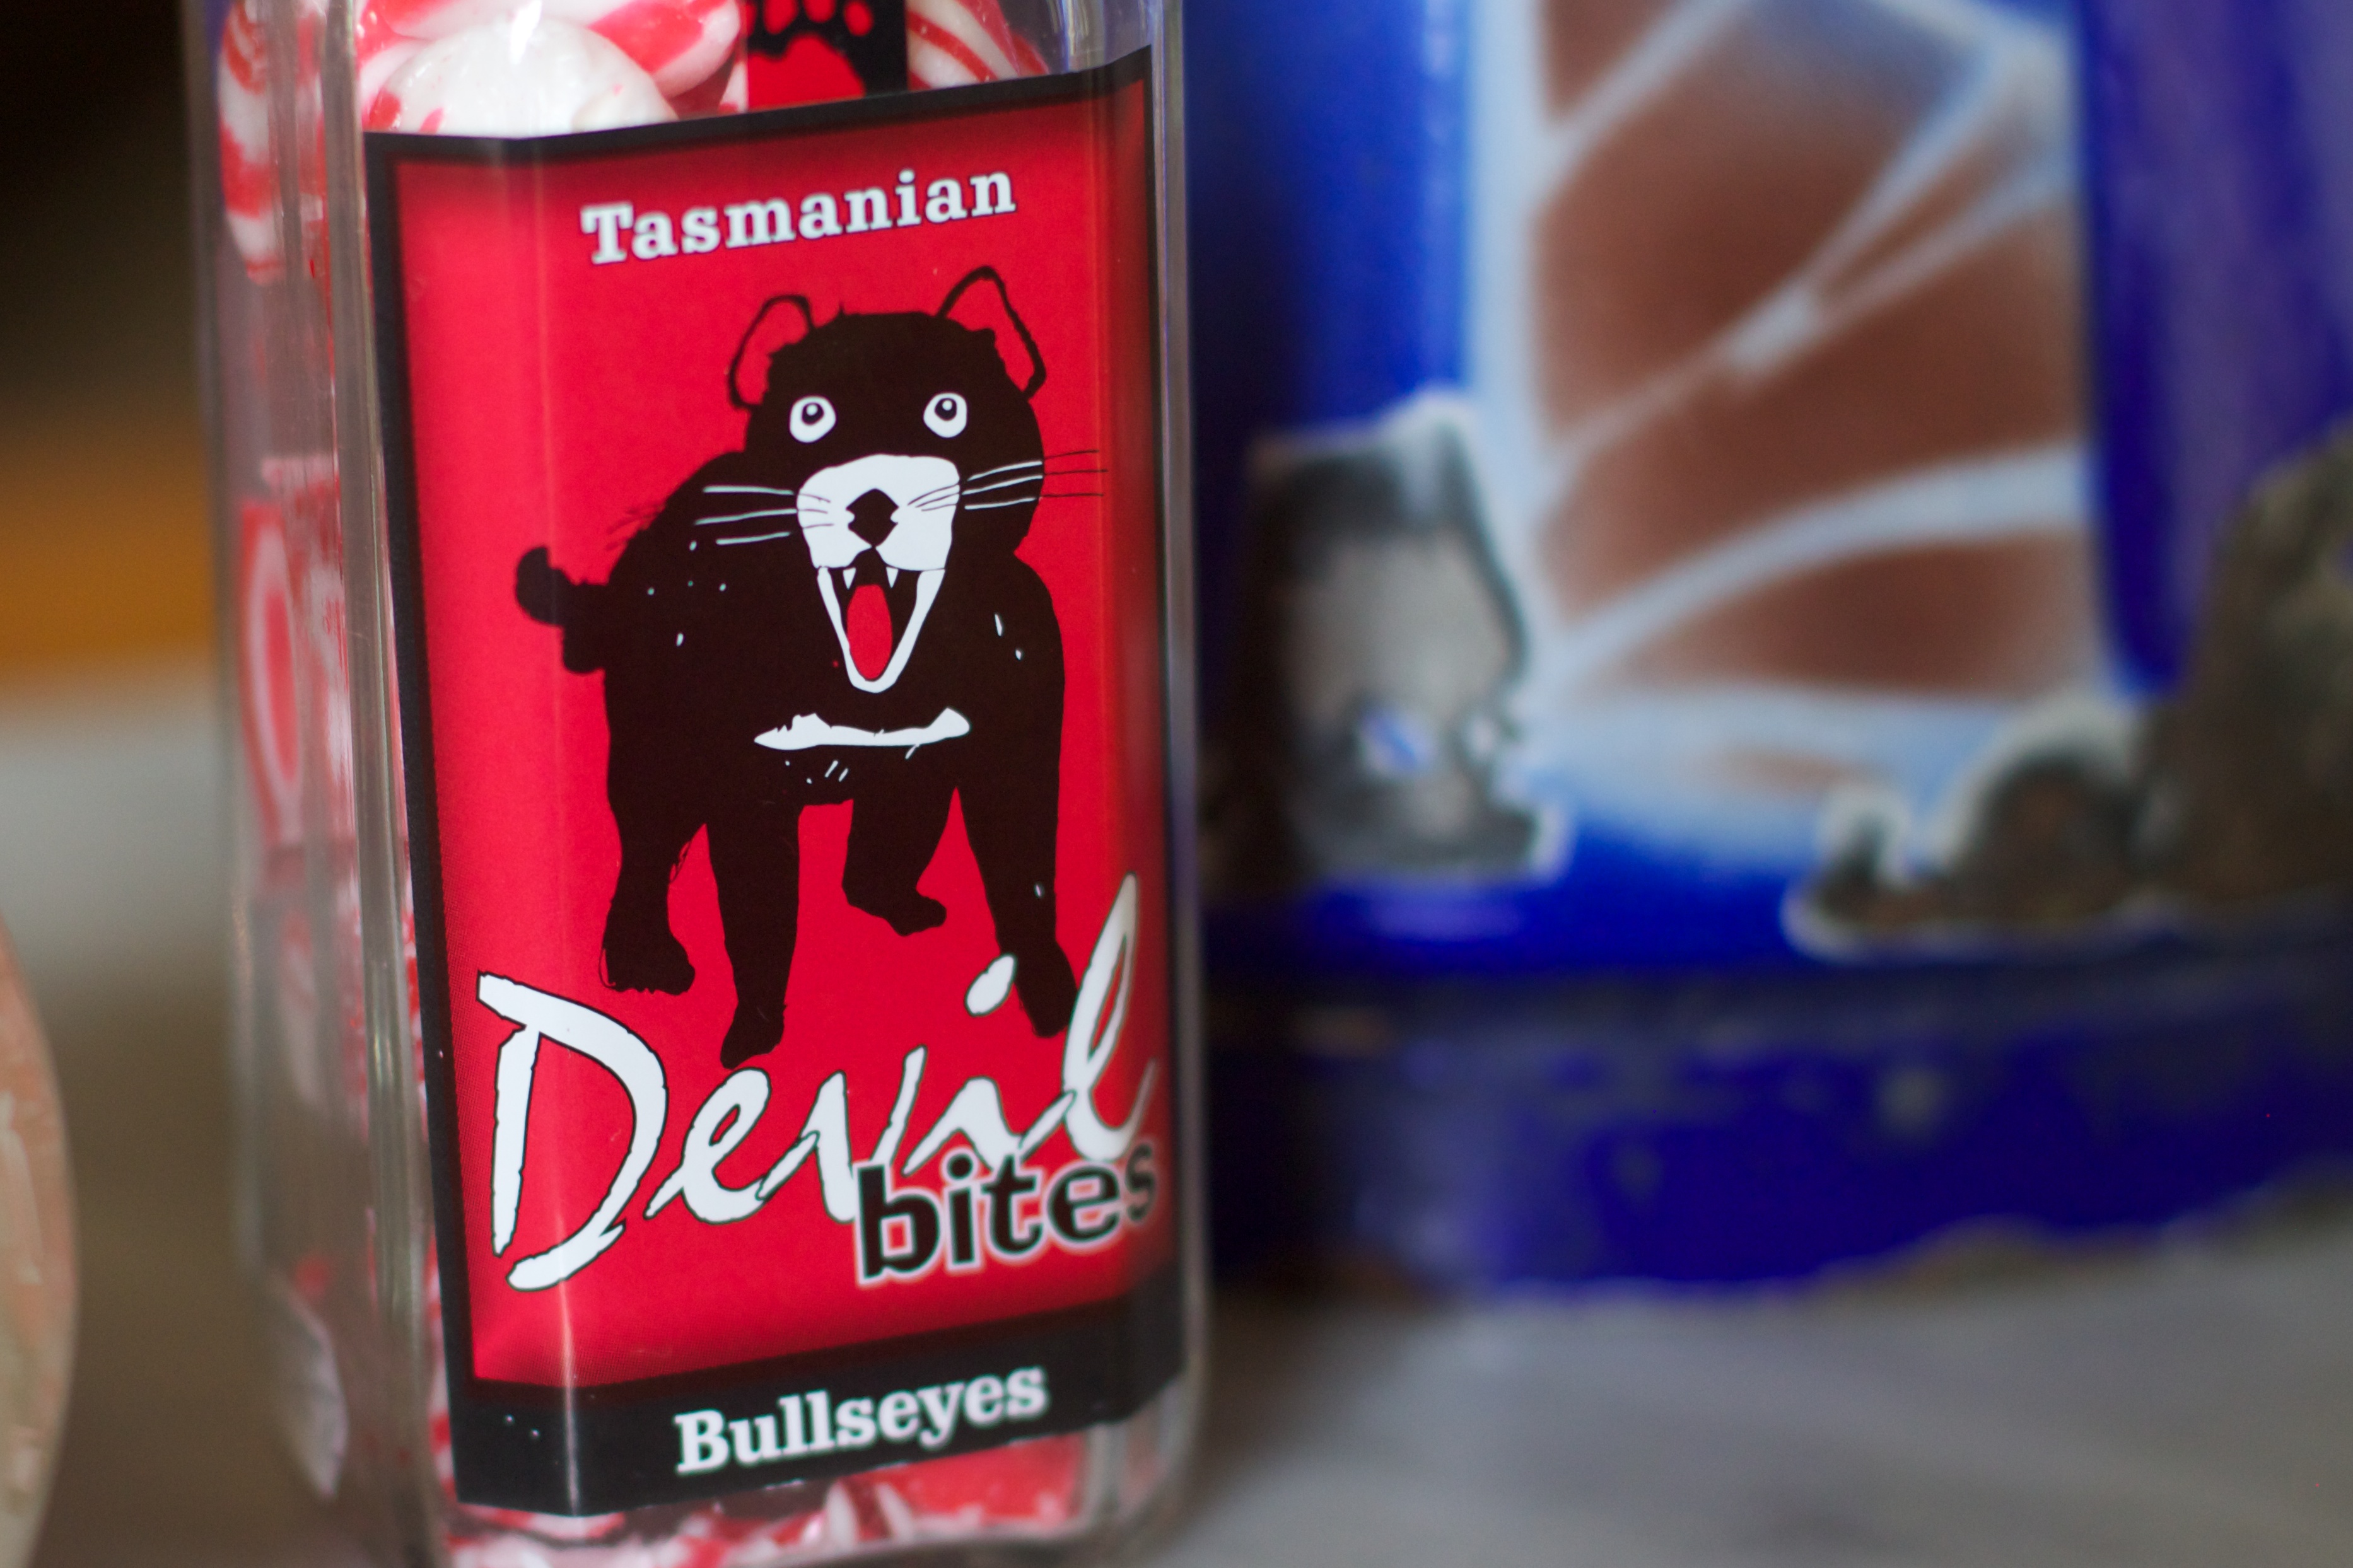
food, drink, liqueur, auodyssey, soft drink, distilled beverage